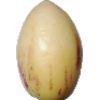
Label: Pepino 1